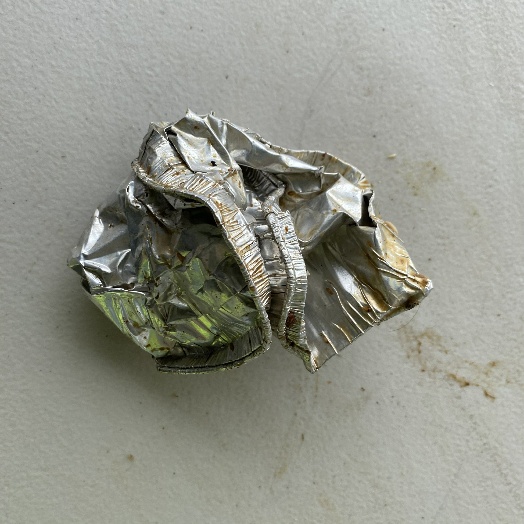
Label: Metal